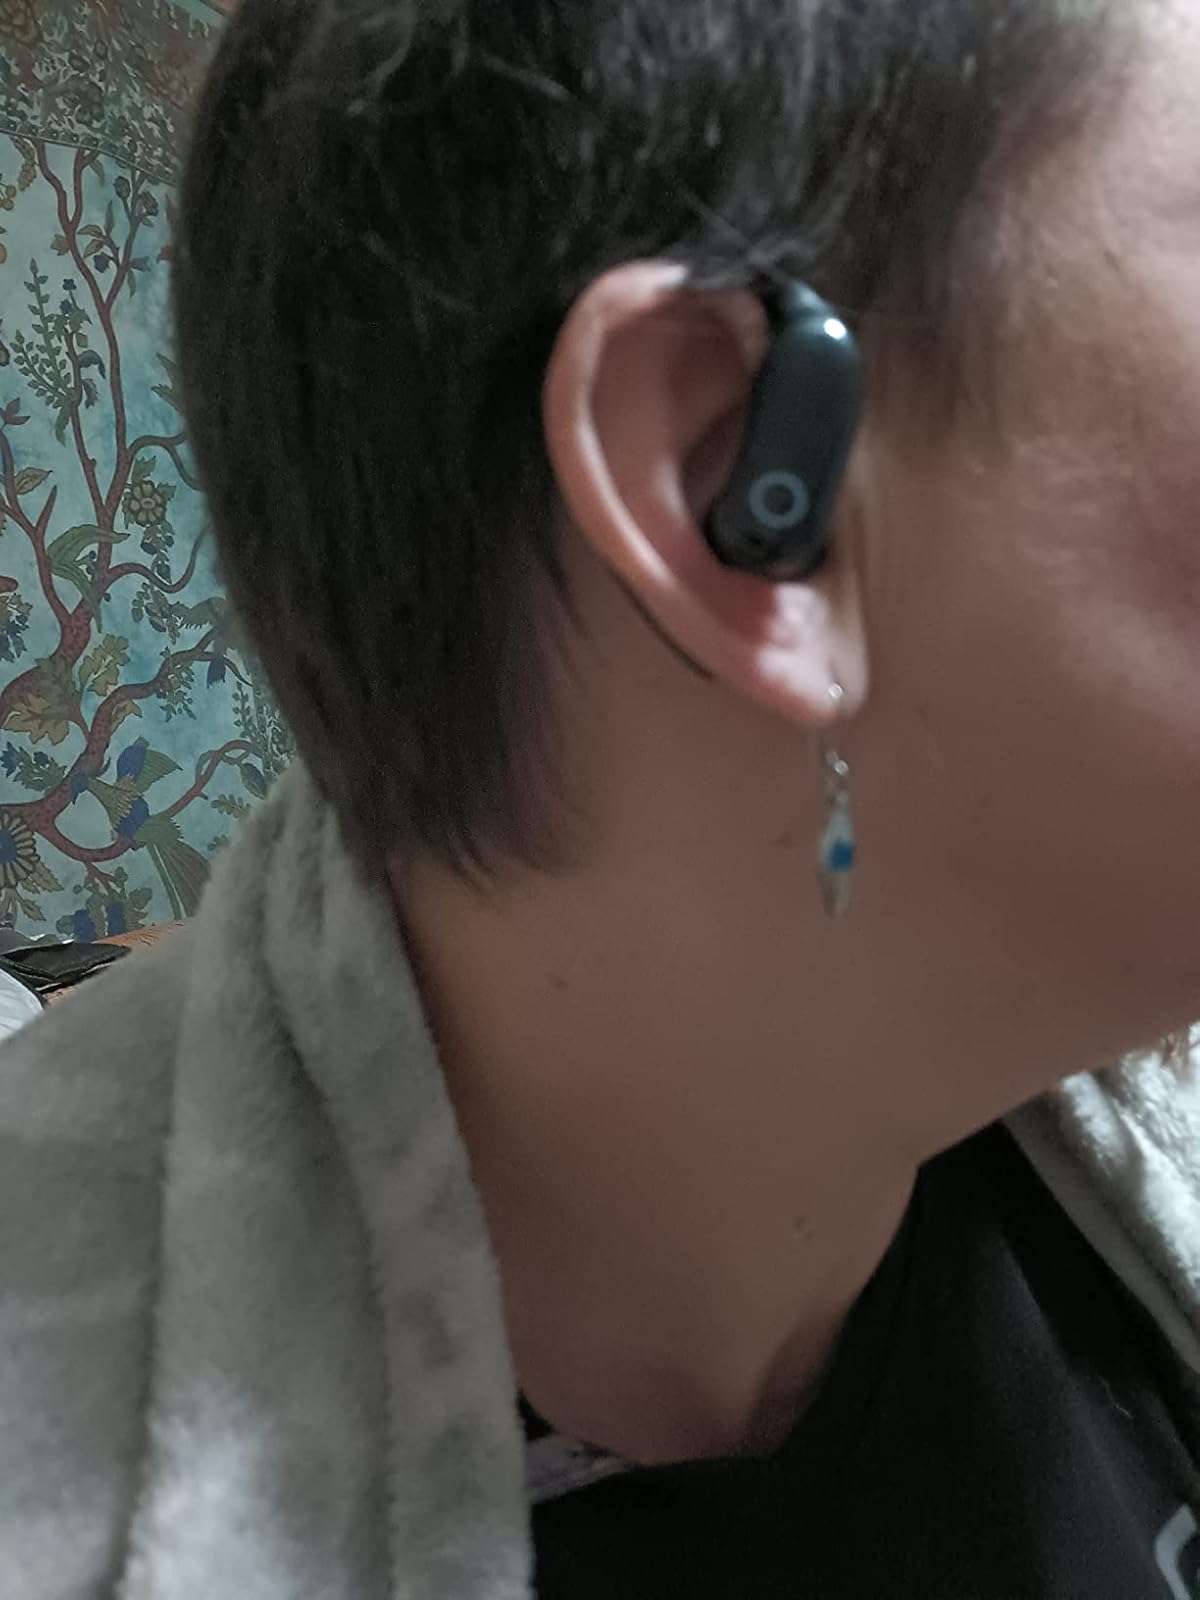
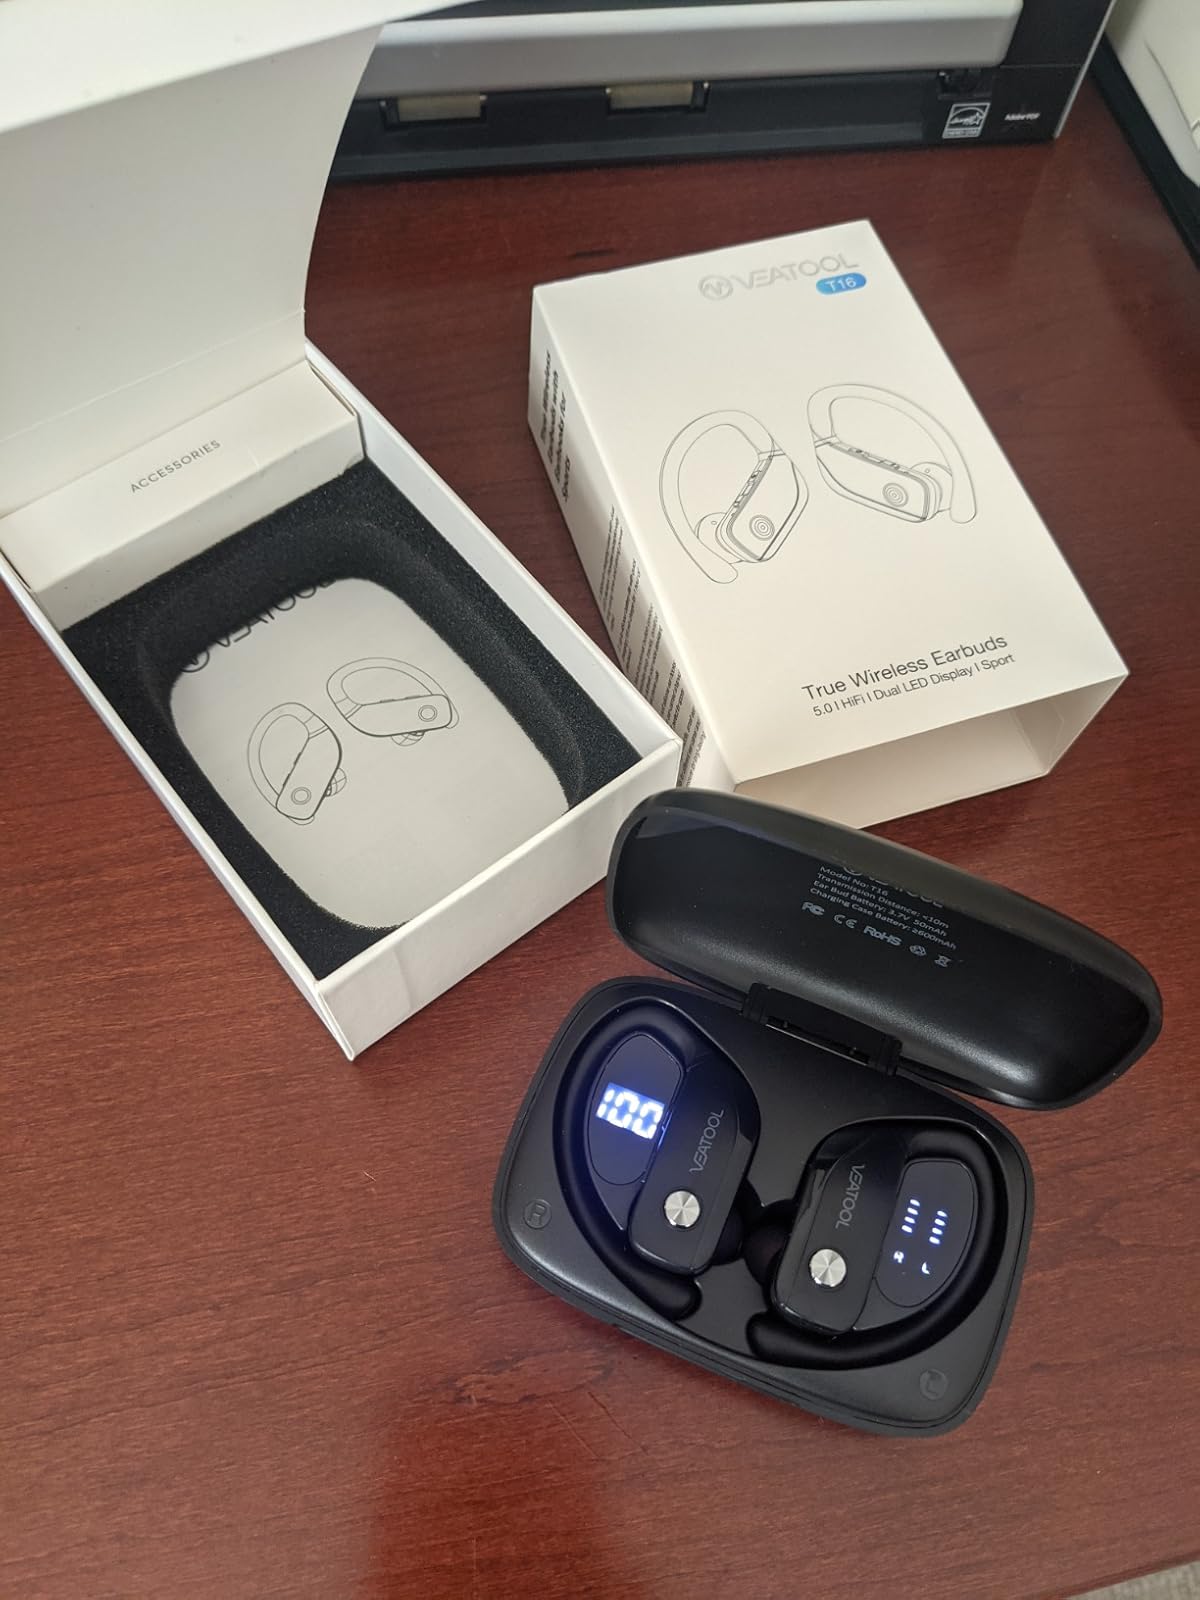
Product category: earbuds
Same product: no